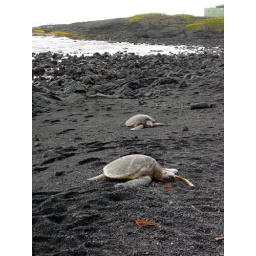
Sea turtles on a black beach in Hawaii